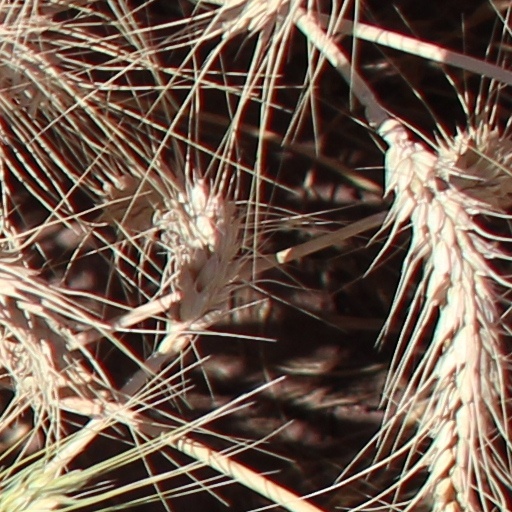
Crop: wheat